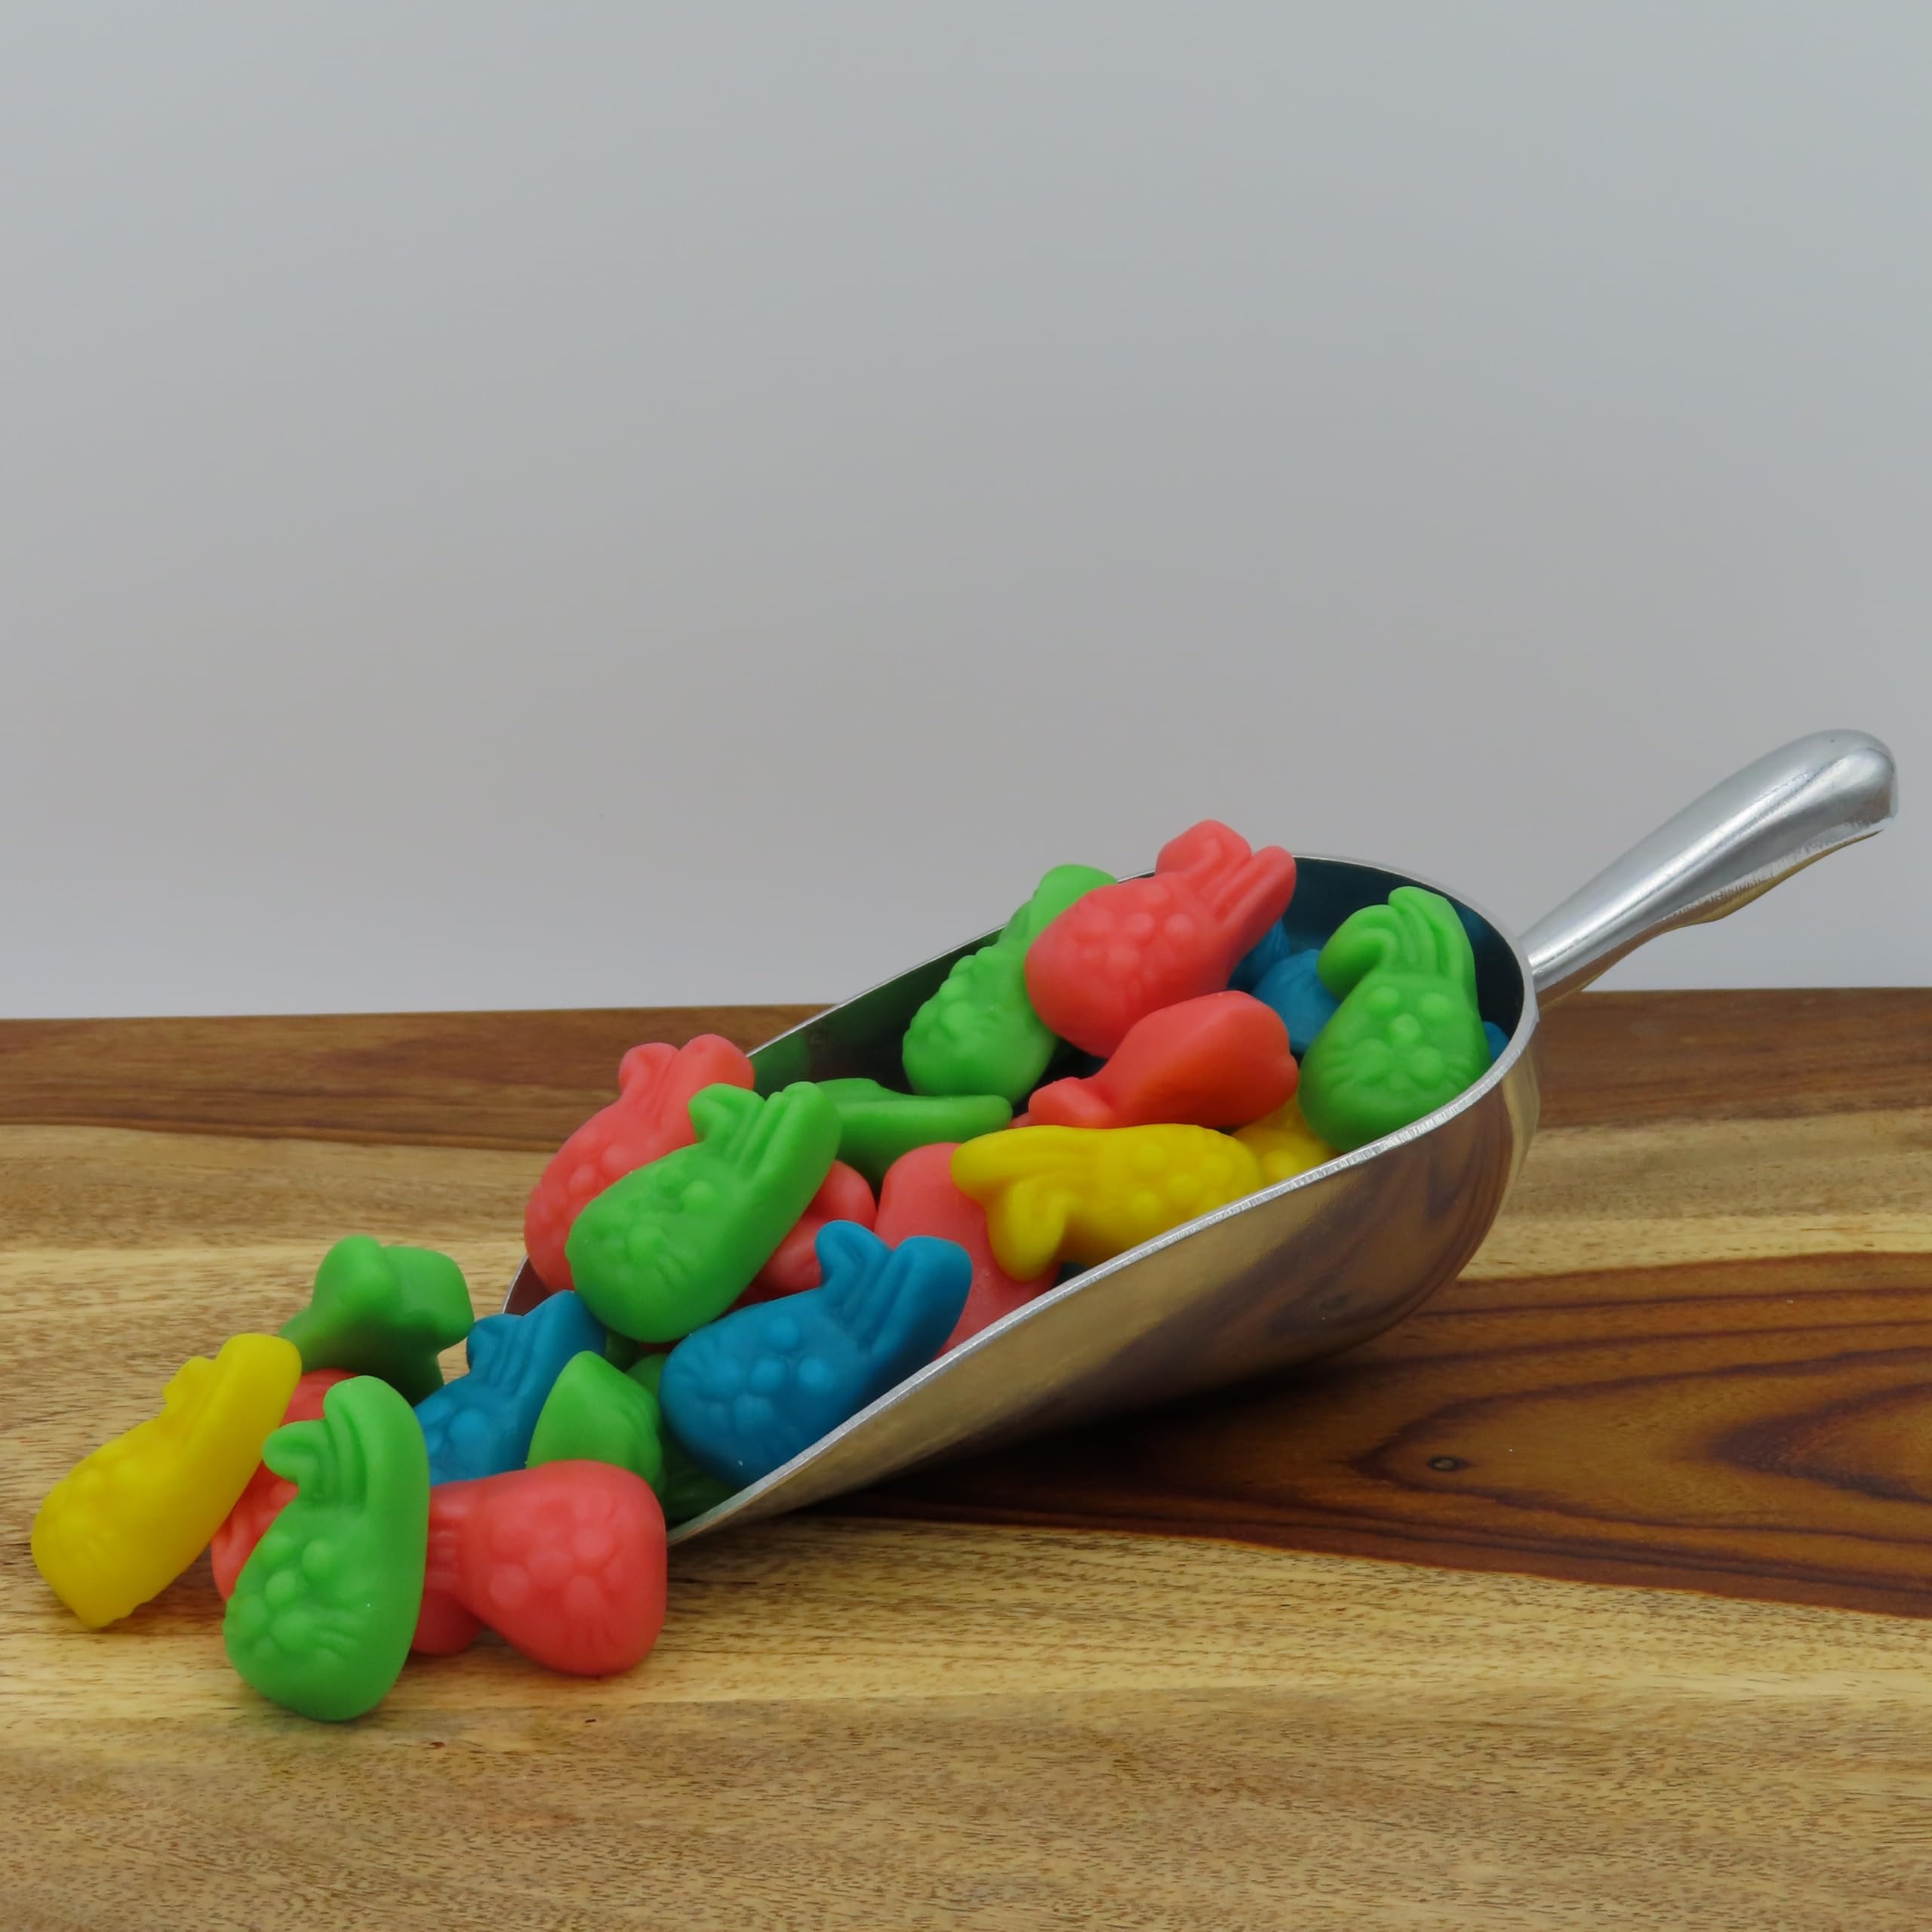
Item Name: Beulah's Gummy Bunny Faces, 4.4 Pound Package, 176 Pieces of Candy
Bullet Point 1: Soft & Chewy
Bullet Point 2: Festive Easter Candy
Bullet Point 3: Colorful & Fruity
Product Description: Hop into a world of sweetness with Gummy Bunny Faces! These adorable gummy candies are shaped like bunny heads and come in a rainbow of bright colors. Each gummy is packed with delicious fruity flavors, making them a fun and tasty treat for any occasion. Perfect for sharing, snacking, or adding a playful touch to your day! Order yours from Beulah's Candyland.
Value: 70.4
Unit: Ounce

Price: 40.95